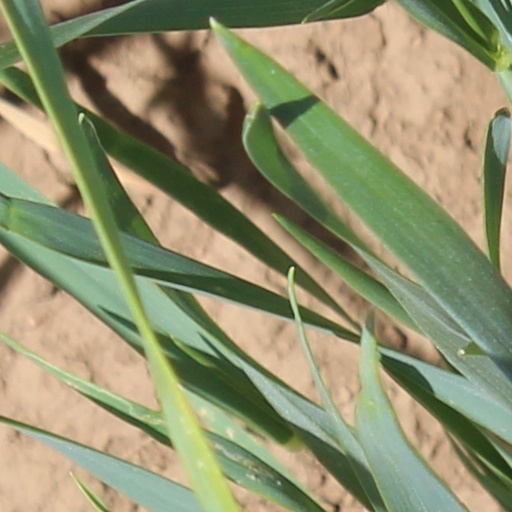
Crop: wheat